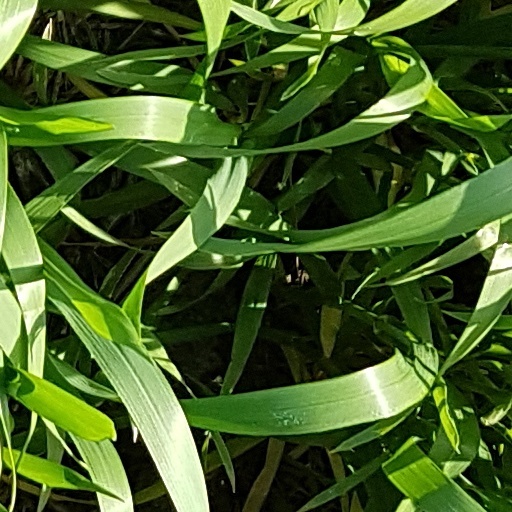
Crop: wheat